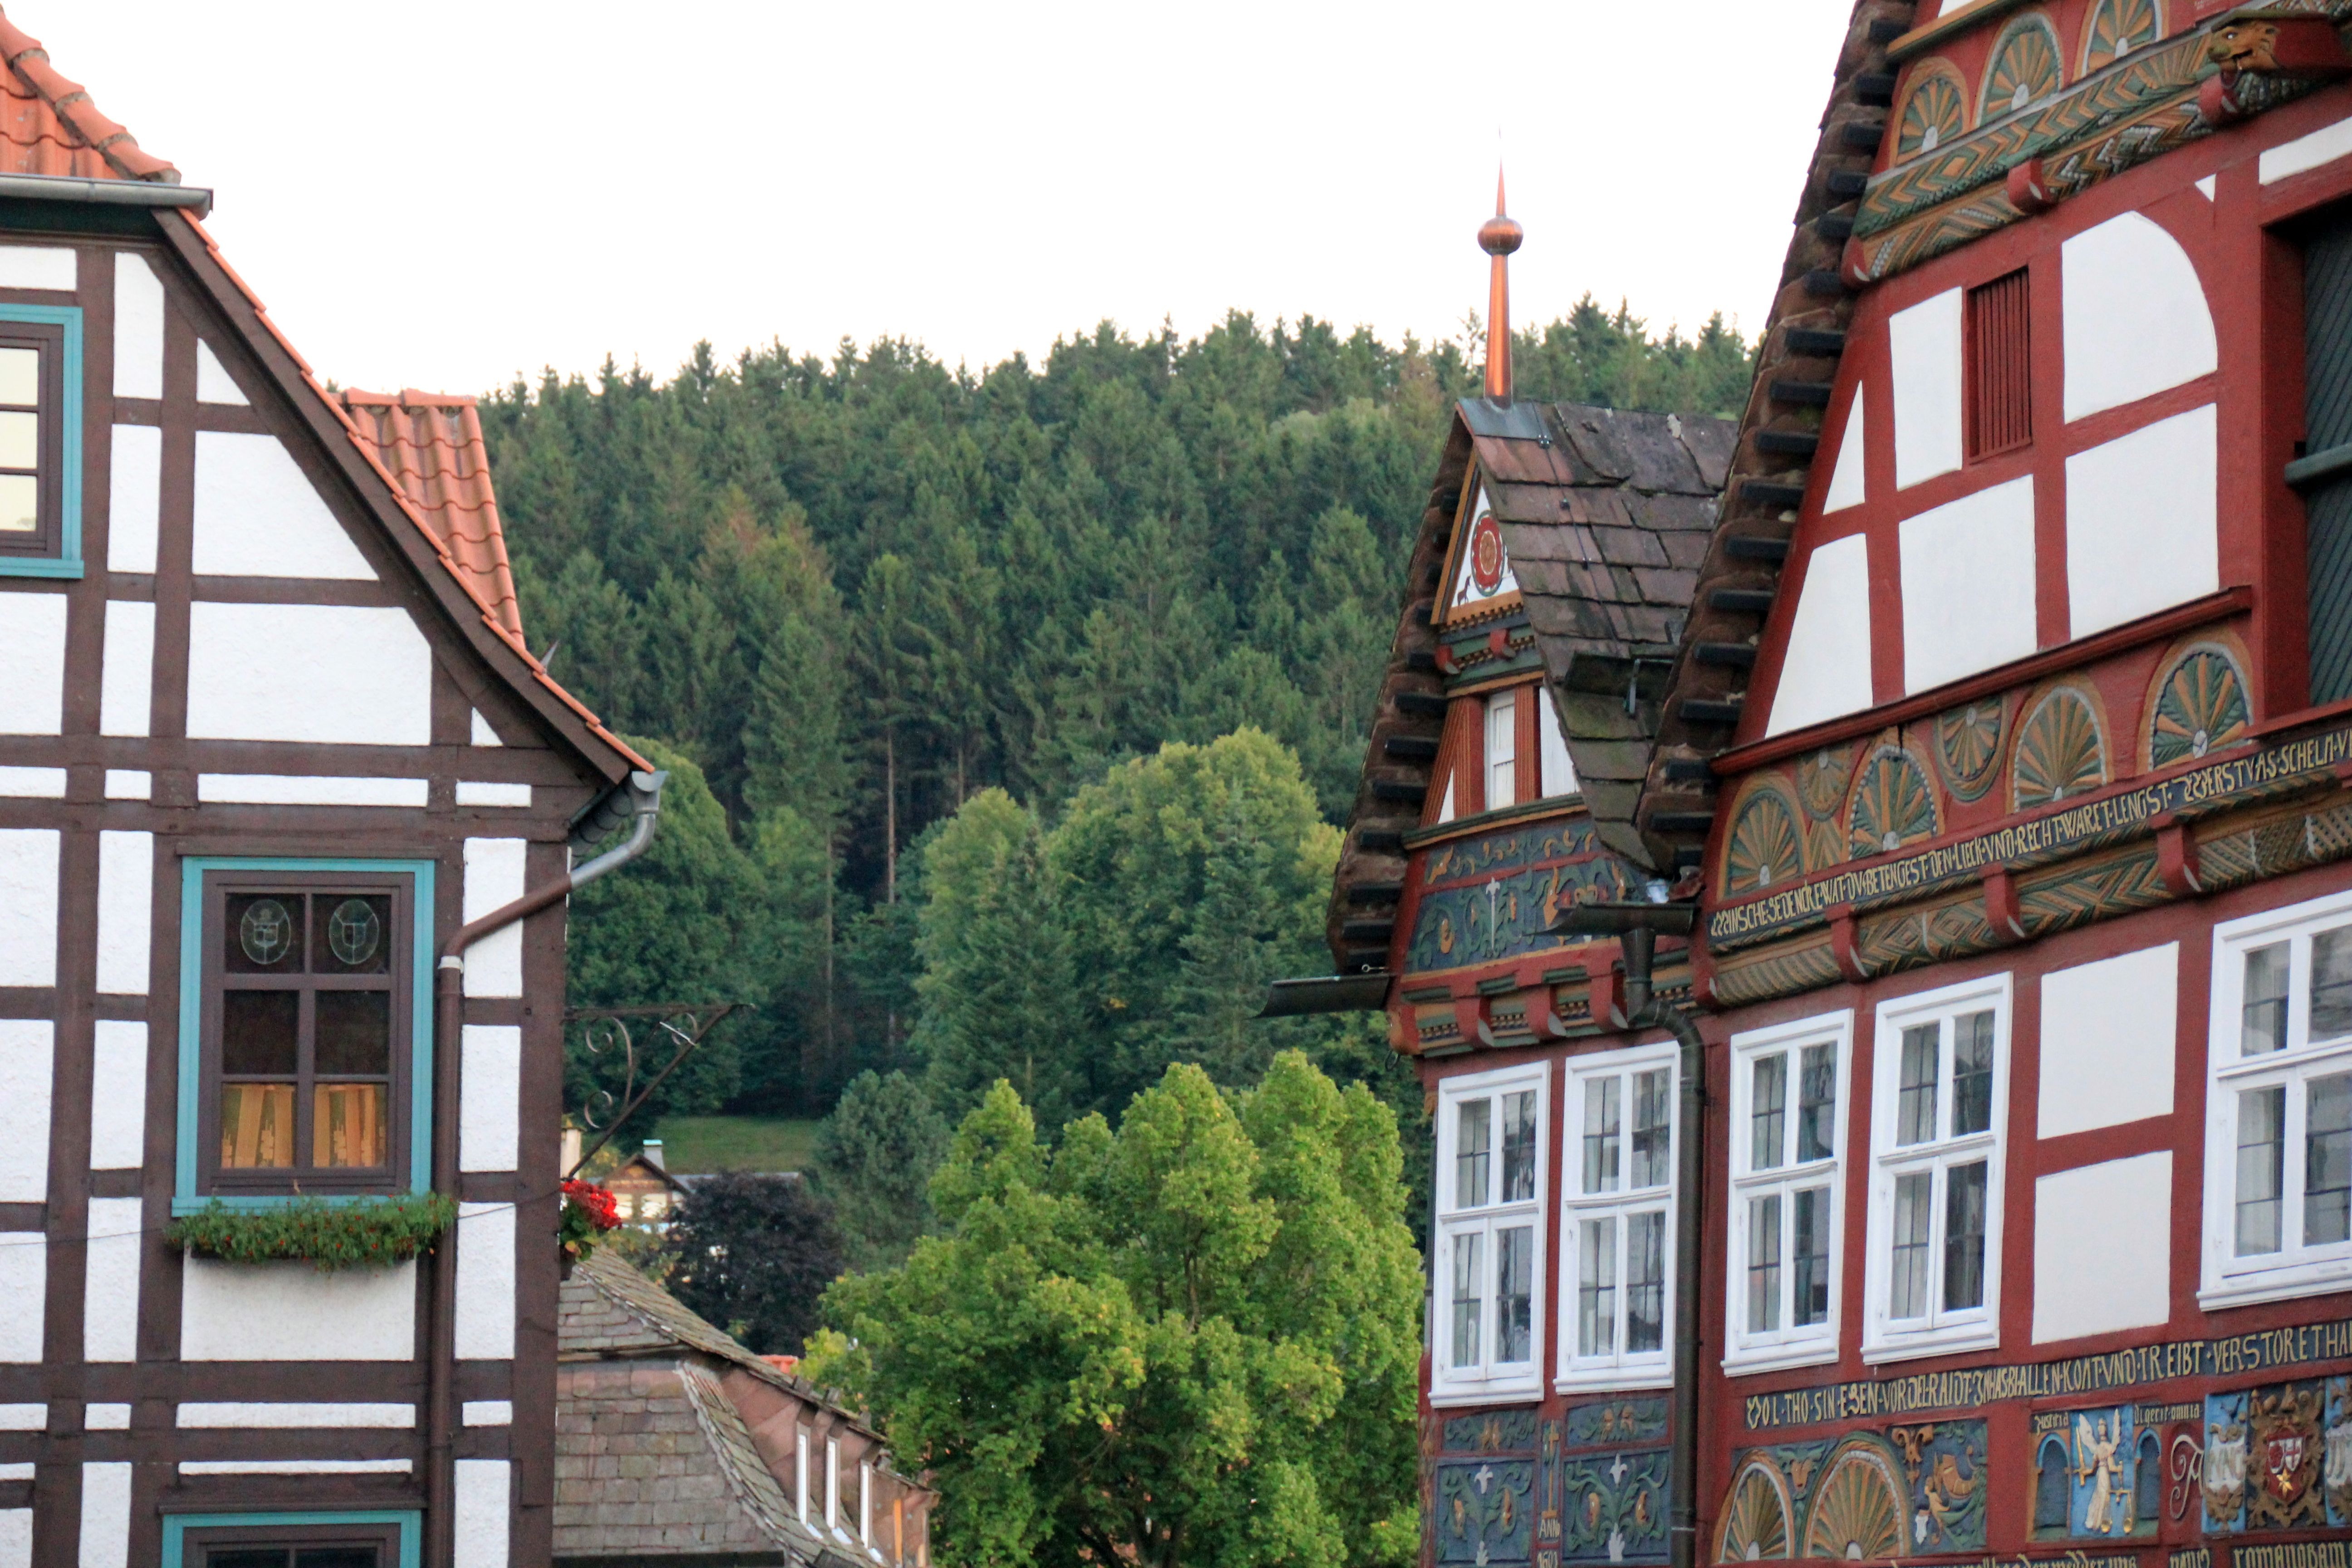
tree, plant, sky, house, window, town, roof, building, city, home, village, facade, neighbourhood, fachwerkhaus, truss, outdoor structure, schwalenberg